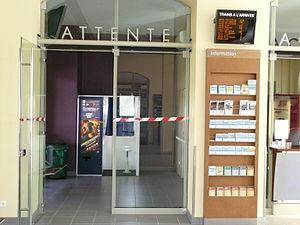
Photo de la nouvelle salle d'attente (2 places assises!)de la gare SNCF de Roanne après rénovation (a noter que l'ancienne avait 10 places).
La gare de Roanne est une gare ferroviaire française de la ligne de Moret - Veneux-les-Sablons à Lyon-Perrache située sur le territoire de la commune de Roanne, sous-préfecture du département de la Loire en région Auvergne-Rhône-Alpes.